Neowin

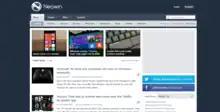
Neowin.net homepage

The website offers news, technology reviews, and opinion articles, as well as an IRC server and forums. Over 345,000 users have registered for the forums, making over 11,000,000 posts as of June 2016. Two projects initiated by members of the Neowin community include a community game server for "Team Fortress 2" and a Folding@home team.